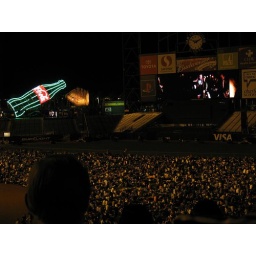
coca cola bottle in green